Mayte Garcia

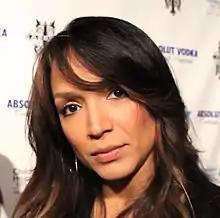
Garcia in 2013

Mayte Jannell Garcia (born November 12, 1973) is an American dancer, actress, and singer. She has worked with various music artists and was married to Prince for four years.